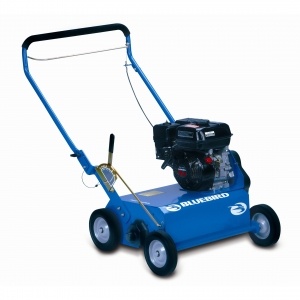
BlueBird S22 Seeder
Drops grass seed and slices the lawn to ensure proper seeding Folding handle. Delta (slicing) blades 22" Seeder, B&S 900 Series 9.0GT
Brand: Bluebird Equipment
Category: Home & Garden > Lawn & Garden > Gardening > Gardening Tools > Bulb Planting Tools > Diggers